Ek Se Badhkar Ek - Chota Packet Bada Dhamaka

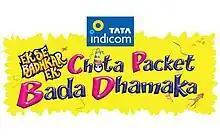
The "Chota Packet Bada Dhamaka" logo.

Ek Se Badhkar Ek - Chota Packet Bada Dhamaka sibi is a Hindi television reality show that aired on Zee TV channel, starting from 20 September 2008 until 3 January 2009. The show is an extension of Ek Se Badhkar Ek - Jalwe Sitaron Ke, and will be based on popular Hindi television 'Kids'. The show is a unique because it has both singing and dancing in a one platform.